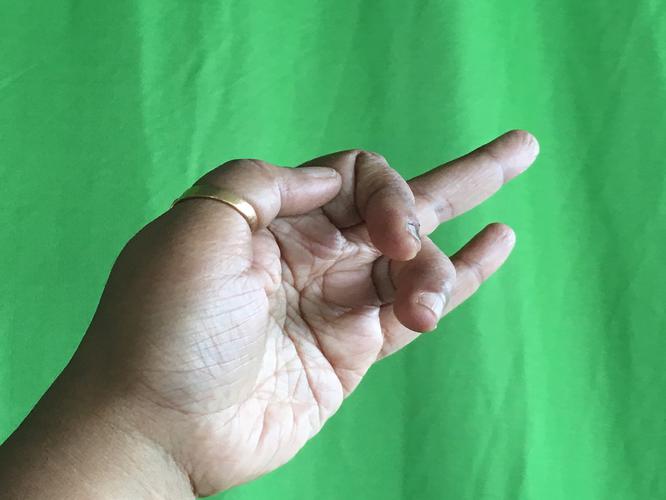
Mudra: Shukatundam
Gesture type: single_hand